Safety Investigation Authority

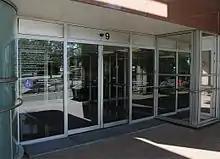
Head office of the Safety Investigation Authority of Finland

The Safety Investigation Authority of Finland (SIAF or SIA, , lit. "Accident Investigation Center", shortened to) is the accident investigation authority of Finland. It investigates all major accidents, and all aviation, maritime, and rail accidents and incidents. SIAF is located within the Ministry of Justice, and is headquartered in Helsinki, Finland.